I'll Never Love Again

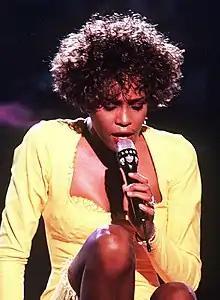
Several journalists compared the track and Gaga's singing style to performances by Whitney Houston, in particular her rendition of "I Will Always Love You" (1992).

When Gaga was getting ready to film the final scene of "A Star Is Born", where she sings "I'll Never Love Again", the singer got a telephone call that her childhood friend Sonja Durham was in her last moments of Stage IV cancer. Gaga left the set and drove to meet Durham, but she arrived ten minutes after her friend died. She asked Durham's husband if she should return to filming; he replied, "You've gotta do what Sonja would want you to do", so she returned to the set. Co-star and director Bradley Cooper was supportive of Gaga's loss but Gaga was adamant about finishing the scene, so she stepped on the set and sang "I'll Never Love Again". The singer said, "[Sonja] gave me a tragic gift that day and I took it with me to [the] set, and I sang that song for Jackson and for her on that very same day within an hour."